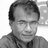
Emotion: sad